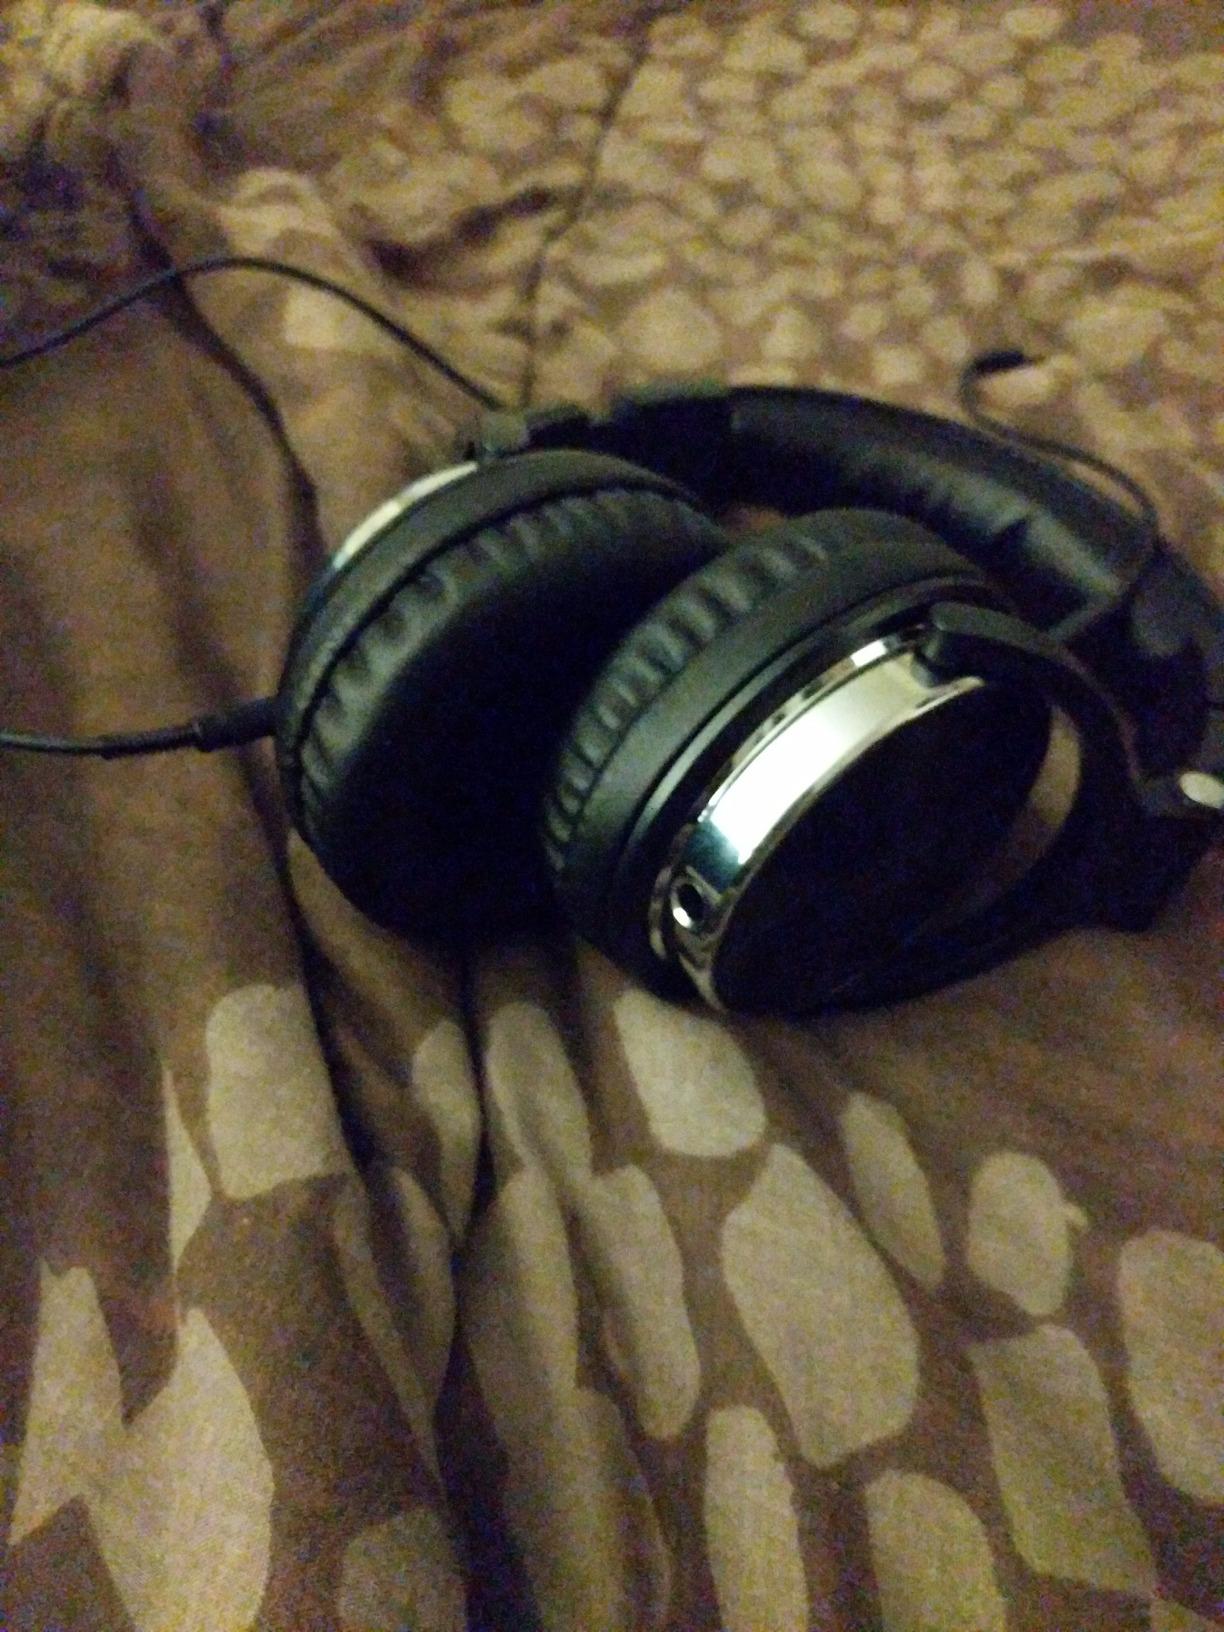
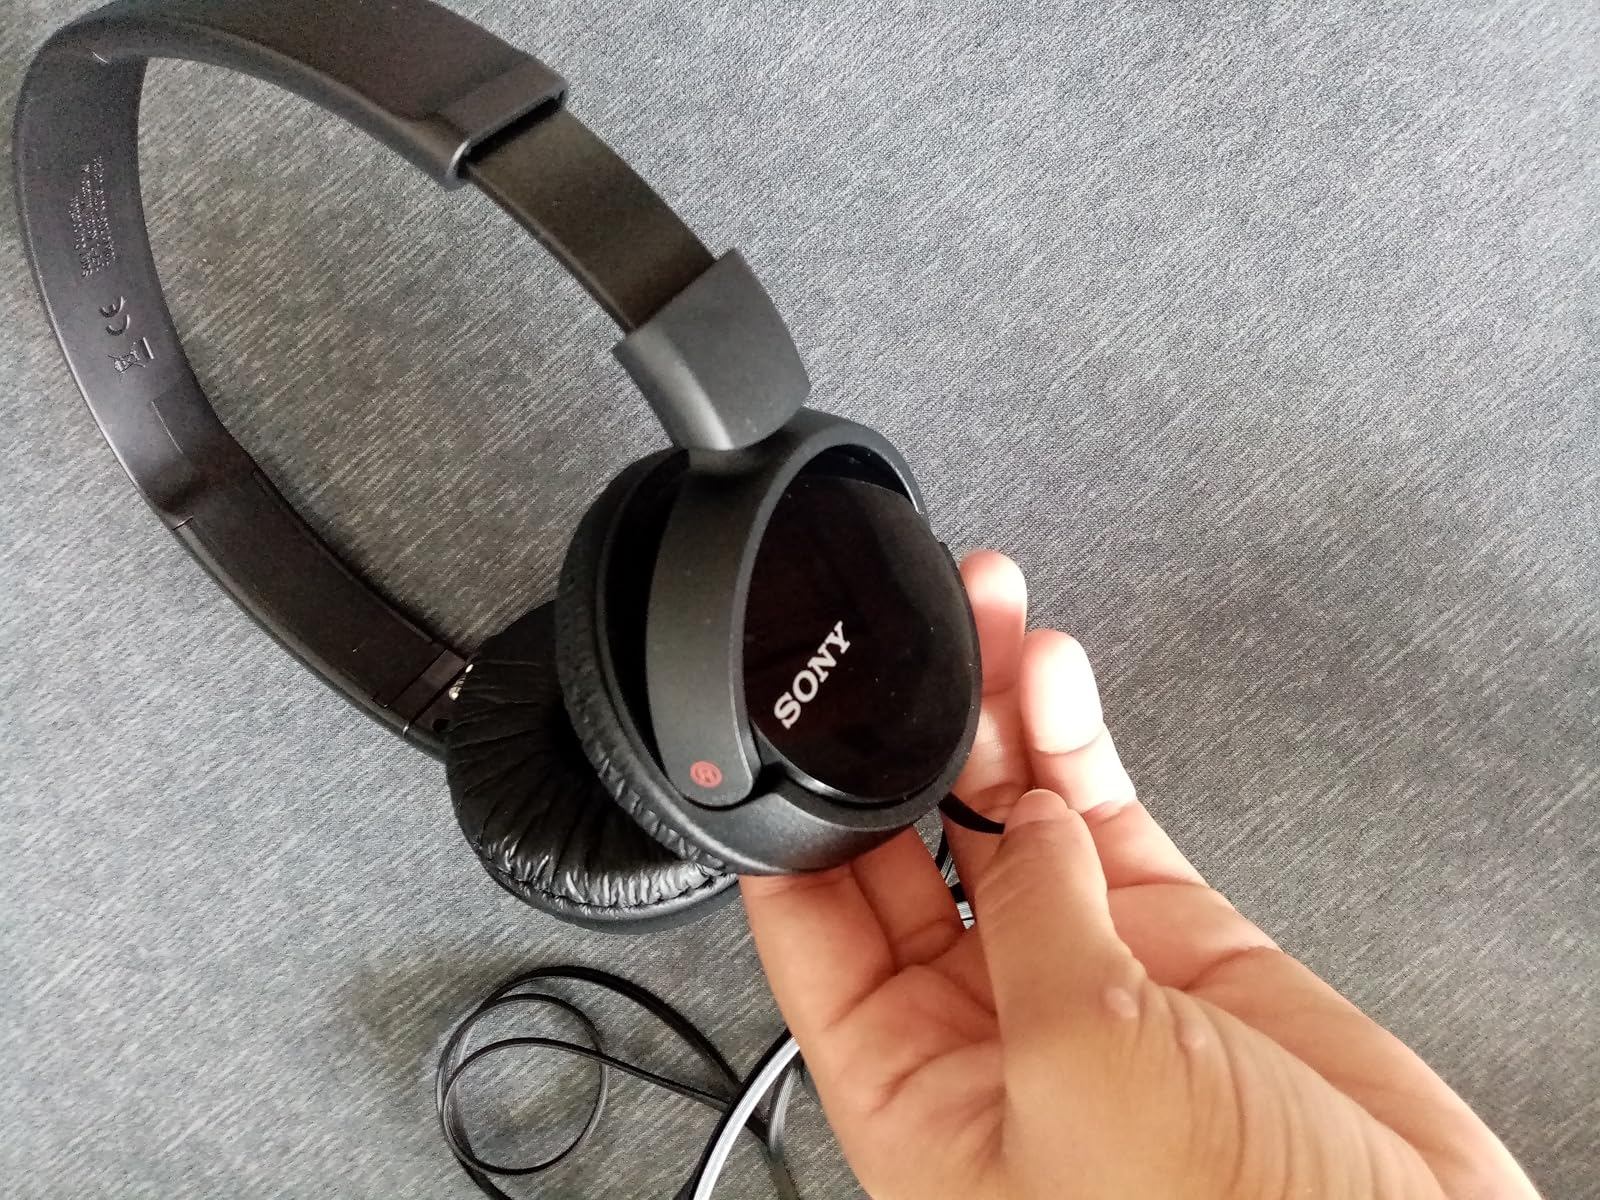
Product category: headphones
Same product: no